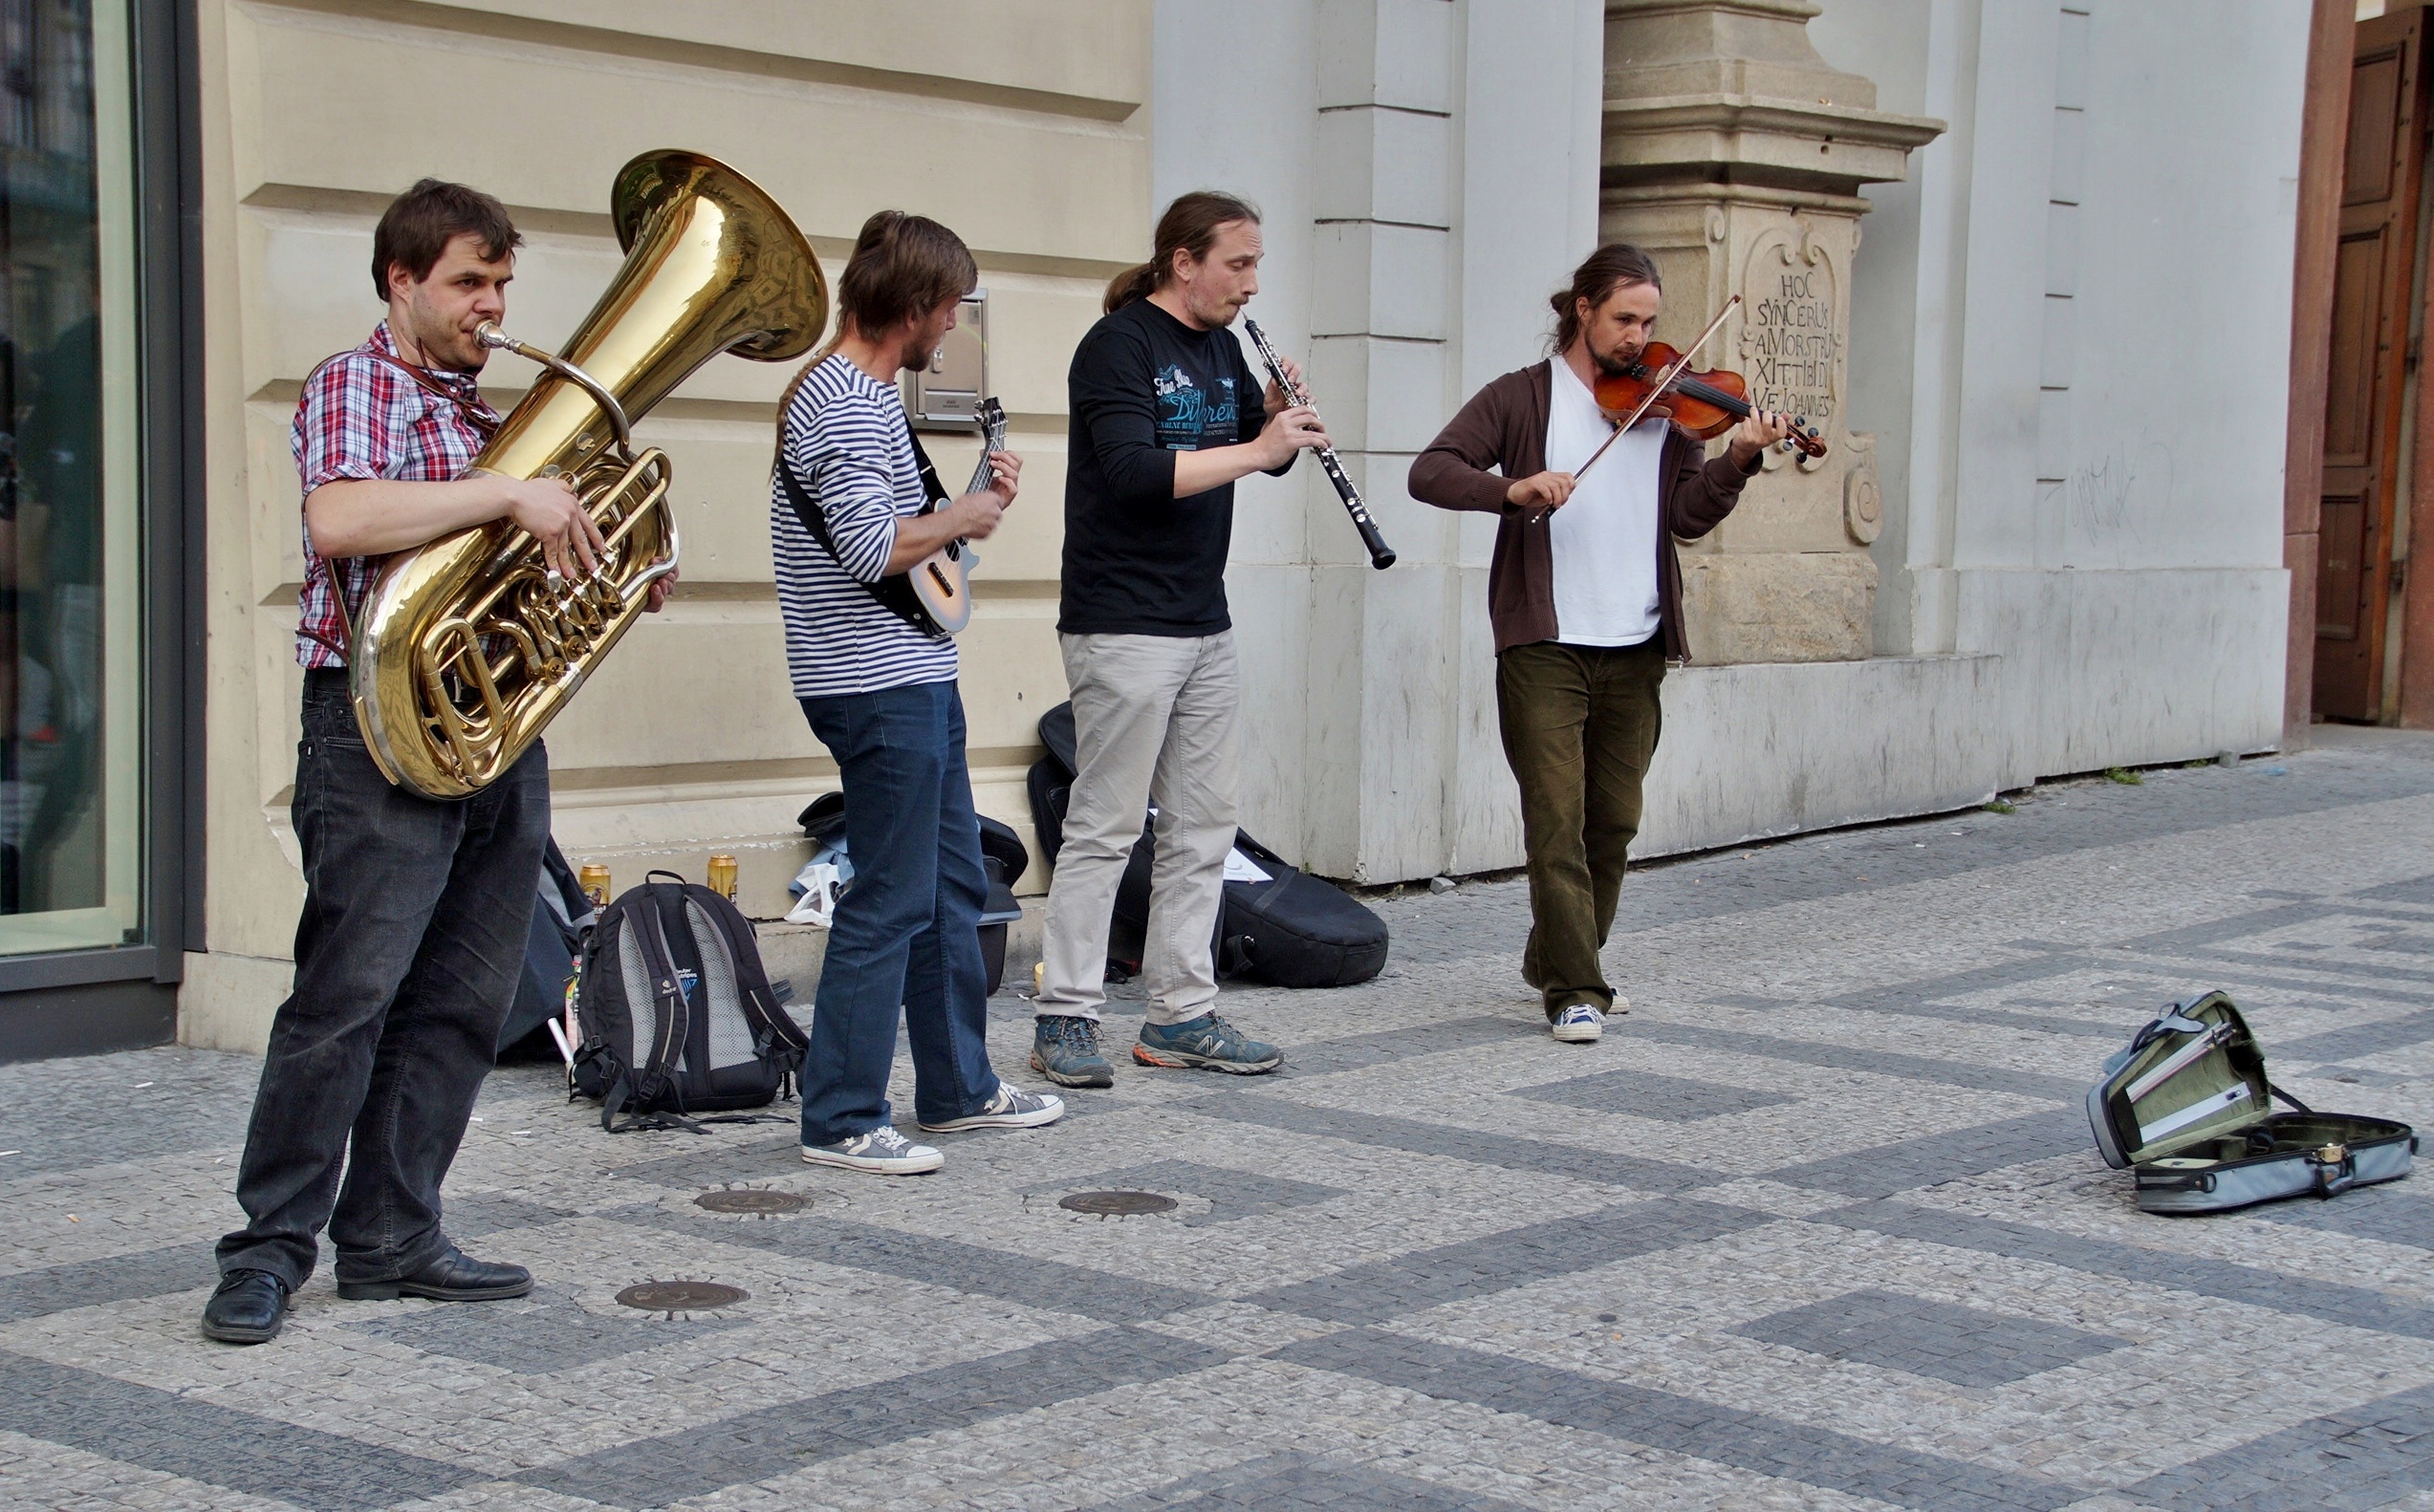
group, street, musician, musicians, street performers, social group